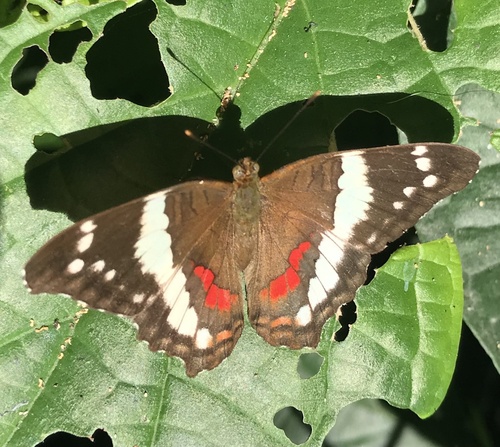
Scientific name: Anartia fatima
Common name: Banded peacock
Family: Nymphalidae
Order: Lepidoptera
Pollinator type: Primary pollinator
Habitat: Open areas and gardens
Geographic range: South America
Conservation status: Least Concern